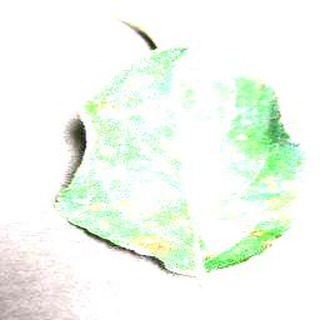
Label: apple_cedar_apple_rust